Hurricane Kyle (2002)

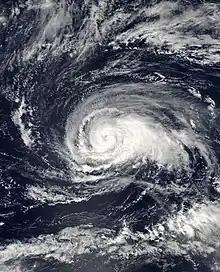
Kyle near peak intensity on September 26

Hurricane Kyle was the fifth-longest-lived Atlantic tropical or subtropical cyclone on record. The eleventh named storm and third hurricane of the 2002 Atlantic hurricane season, Kyle developed as a subtropical cyclone on September 20 to the east-southeast of Bermuda. Looping westward, it transitioned into a tropical cyclone and became a hurricane on September 25. For the next two weeks, Kyle tracked generally westward, oscillating in strength several times because of fluctuations in environmental conditions. On October 11, the cyclone turned northeastward and made landfalls near Charleston, South Carolina, and Long Beach, North Carolina, at tropical storm status. After lasting as a cyclone for 22 days, Kyle dissipated on October 12 as it was absorbed by an approaching cold front.